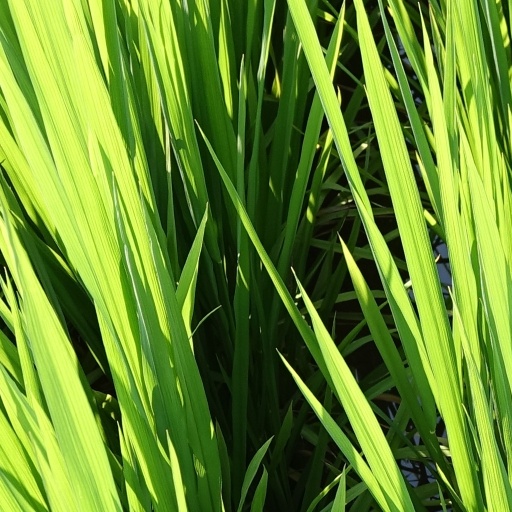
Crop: rice